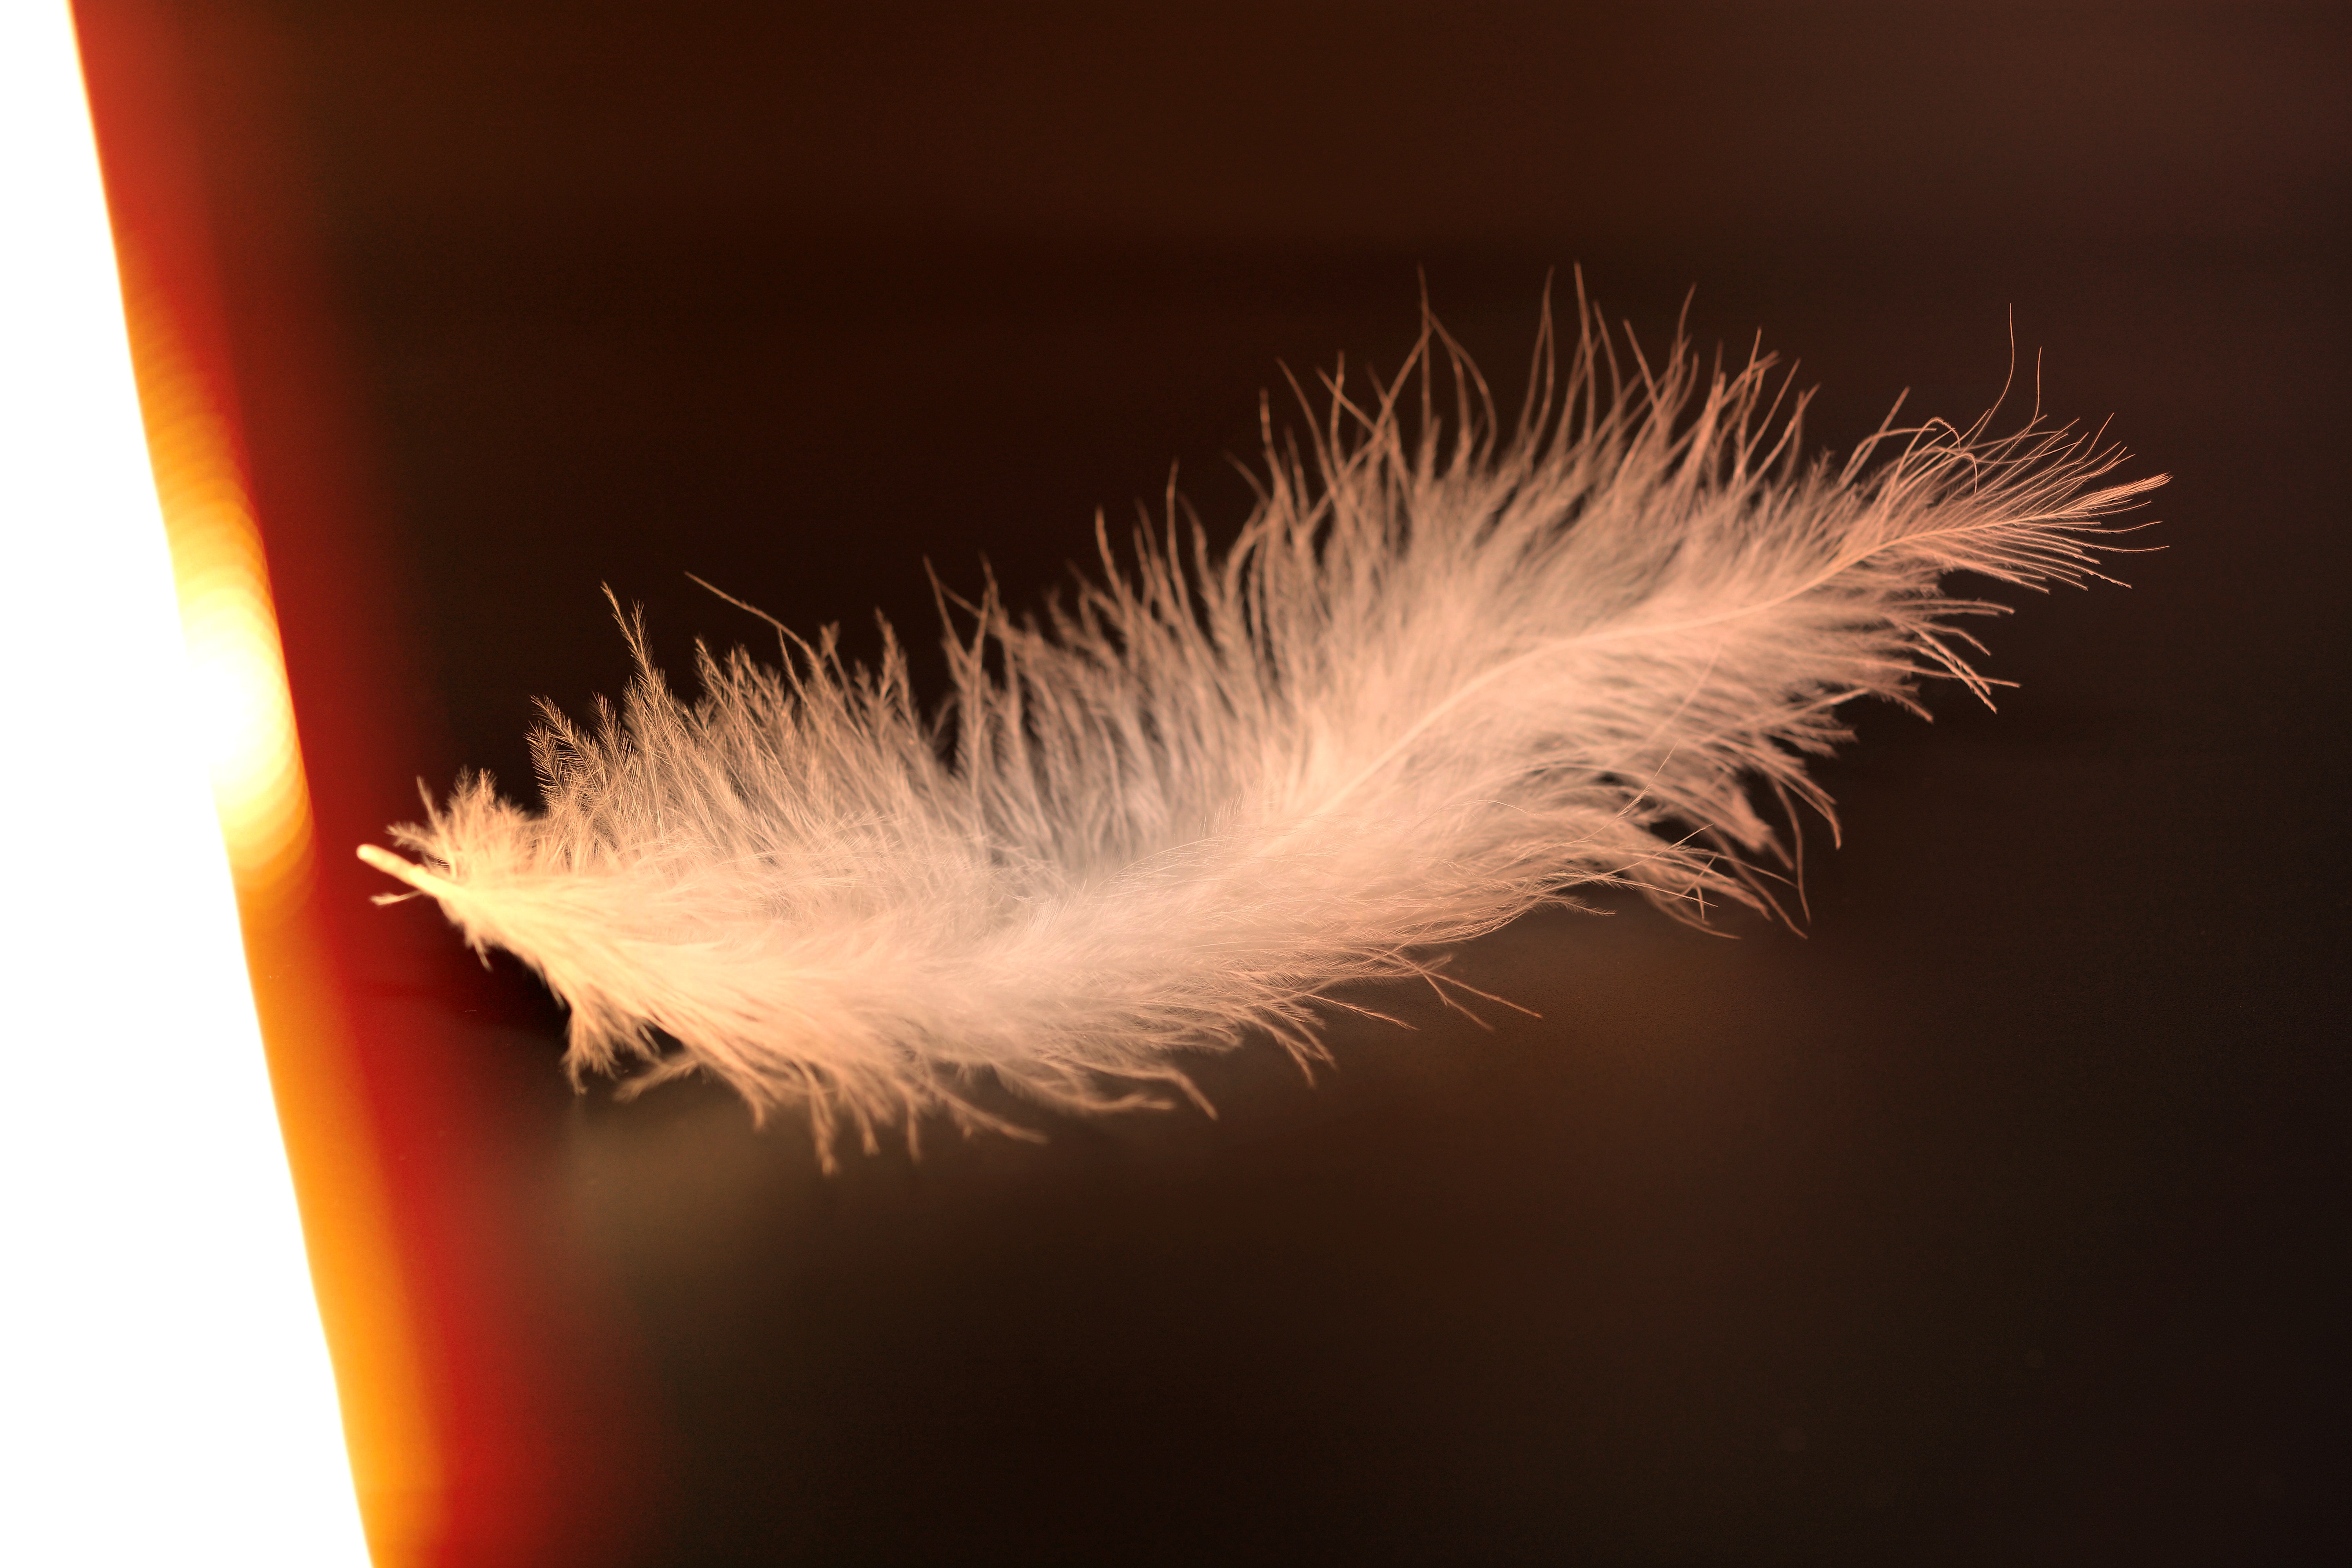
bird, wing, light, white, sparkler, spring, color, lighting, material, close up, tender, macro photography, slightly, bird feather, animal springs, fashion accessory